Weinen, Klagen, Sorgen, Zagen, BWV 12

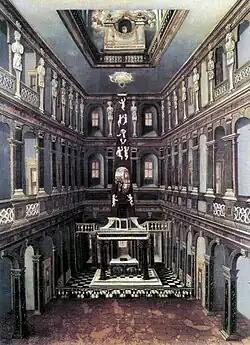
The "Schlosskirche" in Weimar

(Weeping, lamenting, worrying, fearing), 12, is a church cantata by Johann Sebastian Bach. He composed it in Weimar for Jubilate, the third Sunday after Easter, and led the first performance on 22 April 1714 in the , the court chapel of the "Schloss" in Weimar.